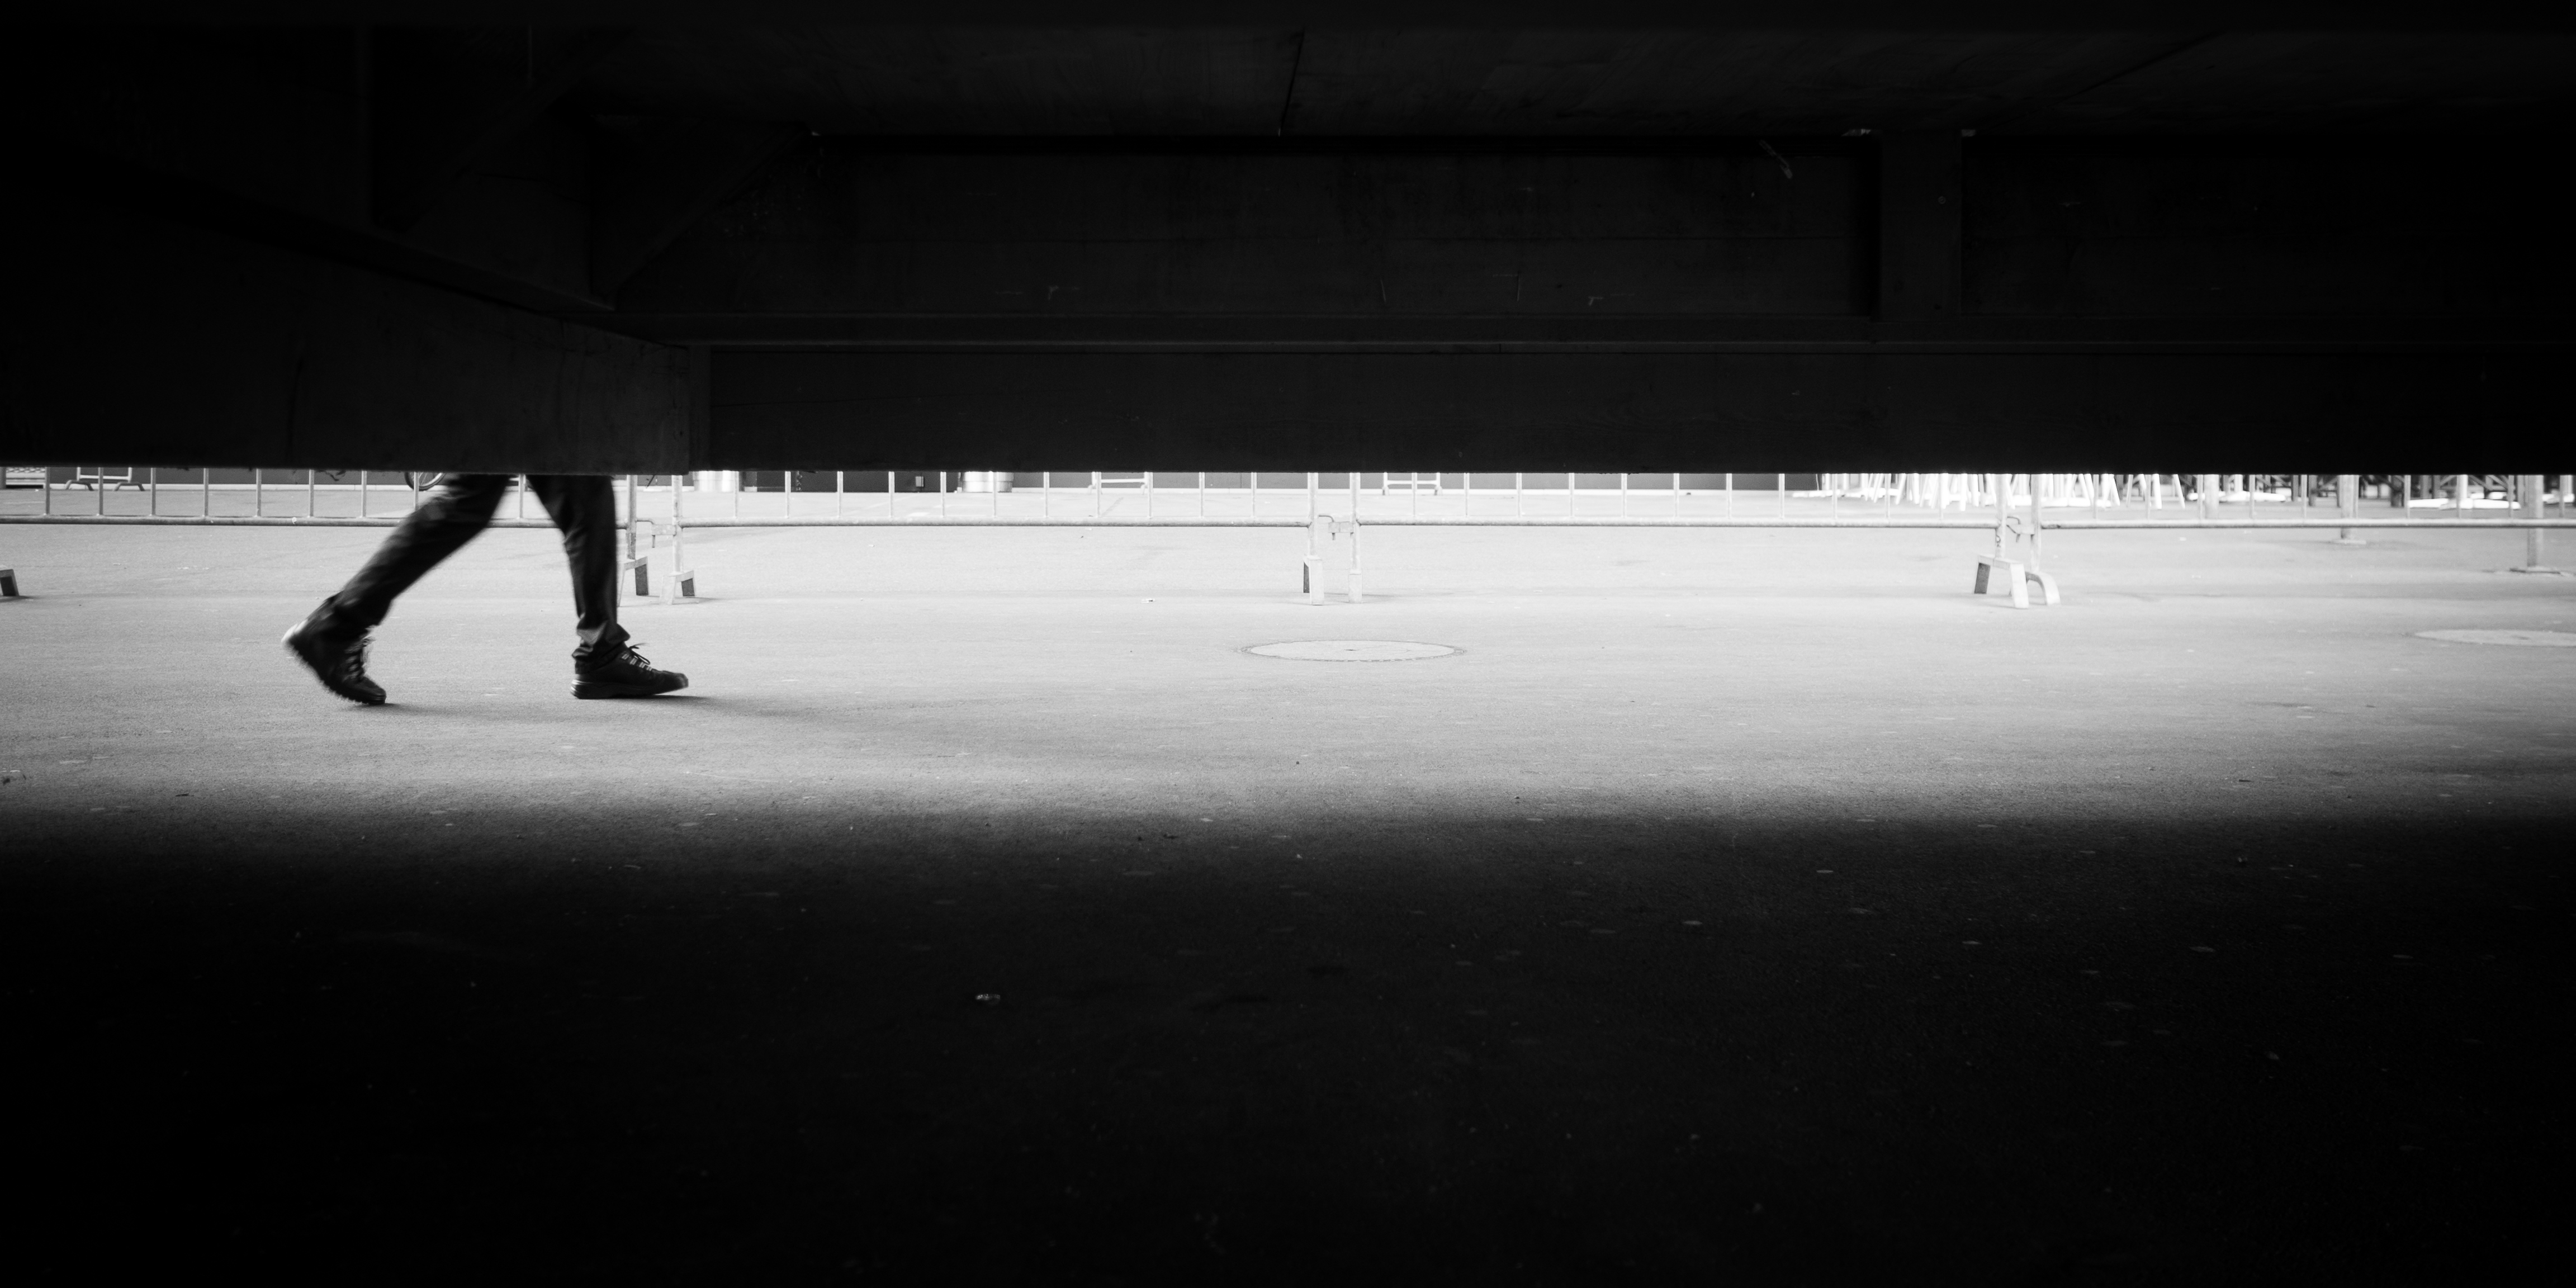
light, black and white, white, street, night, photography, ebook, shadow, training, darkness, black, monochrome, streetphotography, flickr, thomas, video, olympus, luzern, omd, fuji, shape, leica, monochrom, leuthard, hcb, thomasleuthard, monochrome photography, atmosphere of earth